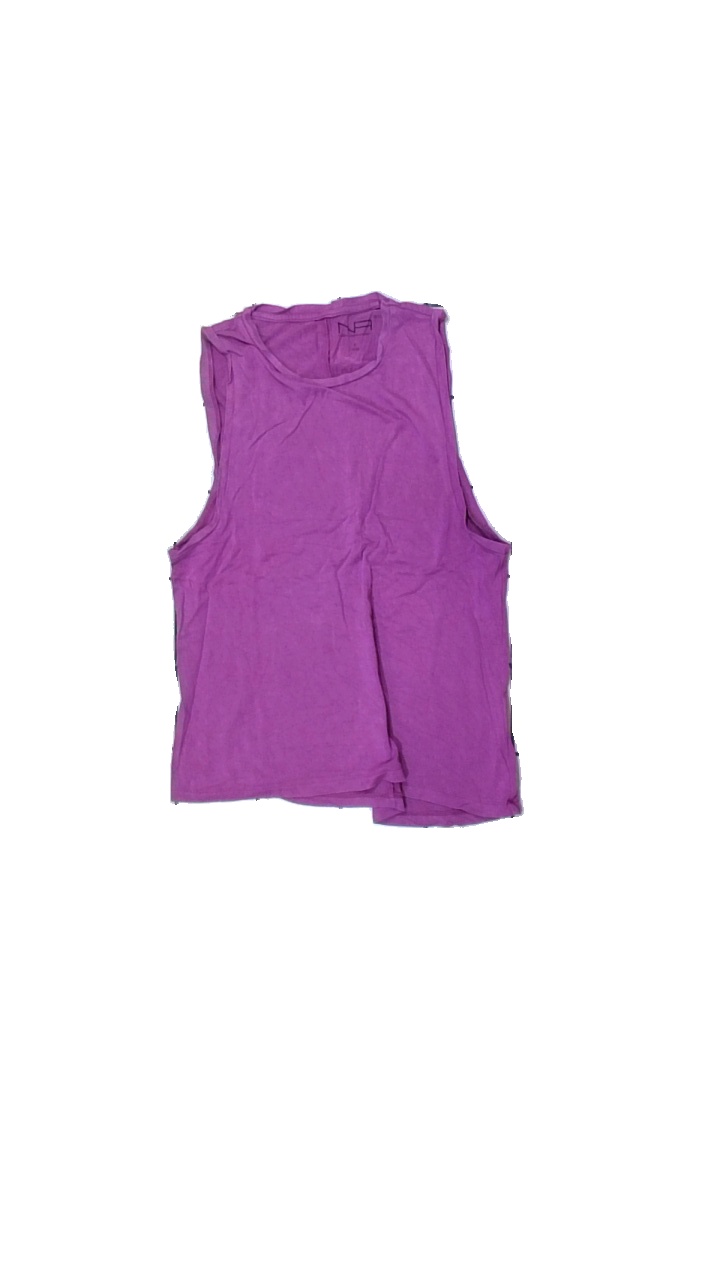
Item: Tank Top (Ladies)
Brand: New Apparel
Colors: Purple
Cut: Regular
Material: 100% visc
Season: All
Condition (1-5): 2
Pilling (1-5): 2
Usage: Export
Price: <50